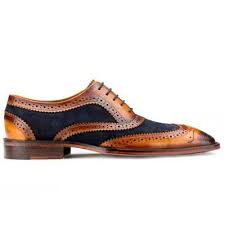
Label: Brogue